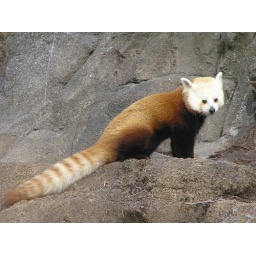
P5020647  10 month old red panda male Wicket at Smithsonian's National Zoo in Washington, DC